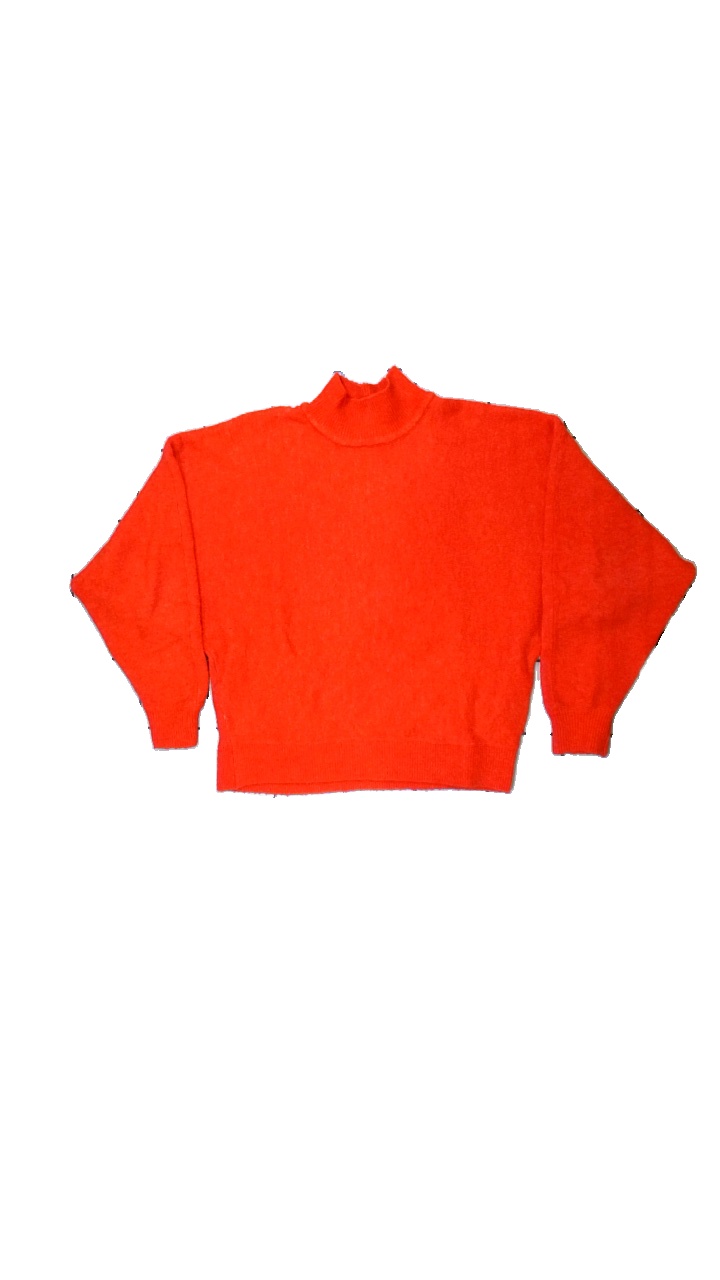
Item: Sweater (Ladies)
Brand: H&m
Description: Red turtle neck sweater from H&M, size XS. Poor condition.
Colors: Red
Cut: Regular, Turtle neck
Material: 79% acry, 21% nylo
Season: Winter
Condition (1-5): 2
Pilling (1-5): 3
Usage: Recycle
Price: <50